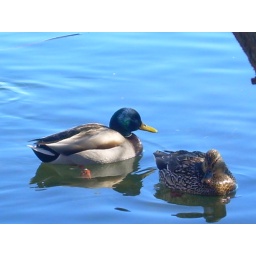
Two ducks swimming next to each other in a lake in Yreka, California.